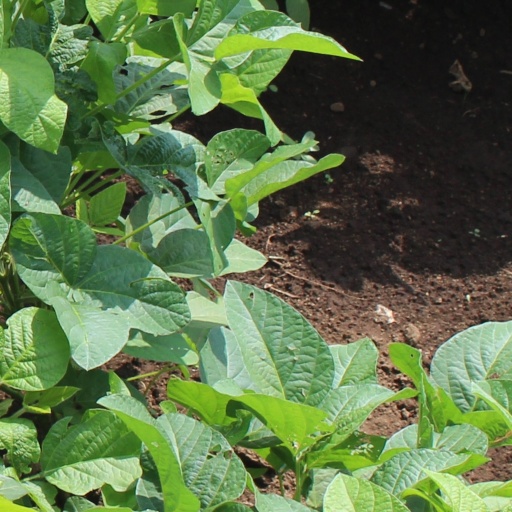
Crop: soybean